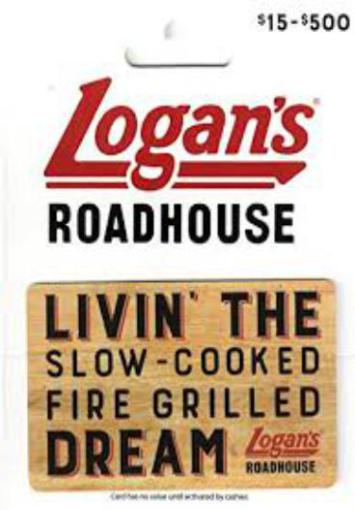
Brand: logan's roadhouse
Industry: Food